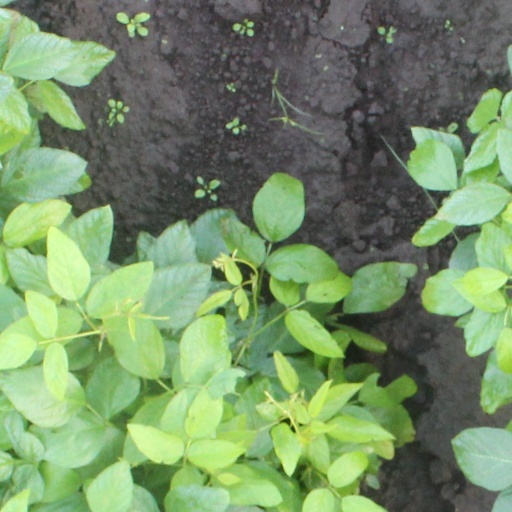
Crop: soybean